Where the Streets Have No Name

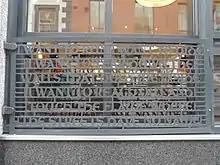
Ironwork displaying lyrics from "Where the Streets Have No Name" at a Dublin pub

In 2002, "Q" magazine named "Where the Streets Have No Name" the 16th-"most exciting tune ever". The following year, "Q" ranked the song at number 459 in a special issue of the "1001 Best Songs Ever". Three years later, the magazine's readers voted the track the 43rd-greatest song in history. "Rolling Stone" ranked the song at number 28 on its list of the "100 Greatest Guitar Songs of All Time". In a 2010 poll by fan site @U2, approximately 29% of 4,800 respondents named "Where the Streets Have No Name" as their favourite song from "The Joshua Tree", ranking it as the most popular song from the album. "Consequence of Sound" ranked the song 63rd on its 2012 list of the "100 Greatest Songs of All Time". That same year, "Slant Magazine" published a list of its "100 Best Singles of the 1980s" and placed "Where the Streets Have No Name" 63rd. In 2014, "NME" ranked the song 404th on its list of the "500 Greatest Songs of All Time". In 2019, "Rolling Stone" ranked the song number six on their list of the 50 greatest U2 songs, and in 2020, "The Guardian" ranked the song number one on their list of the 40 greatest U2 songs. In 2022, "New York Magazine's" website "Vulture" ranked the song at number one in its list of all 234 U2 songs. This song was featured in Universal's 2021 computer animated film "Sing 2", for which Bono voiced Clay Calloway, one of the main characters.